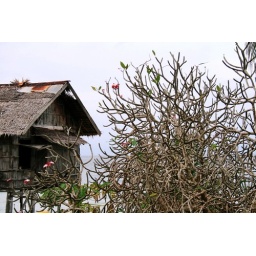
translation: curlythe oldest house in Siquijor island, next to a Calachuchi (Plameria) tree